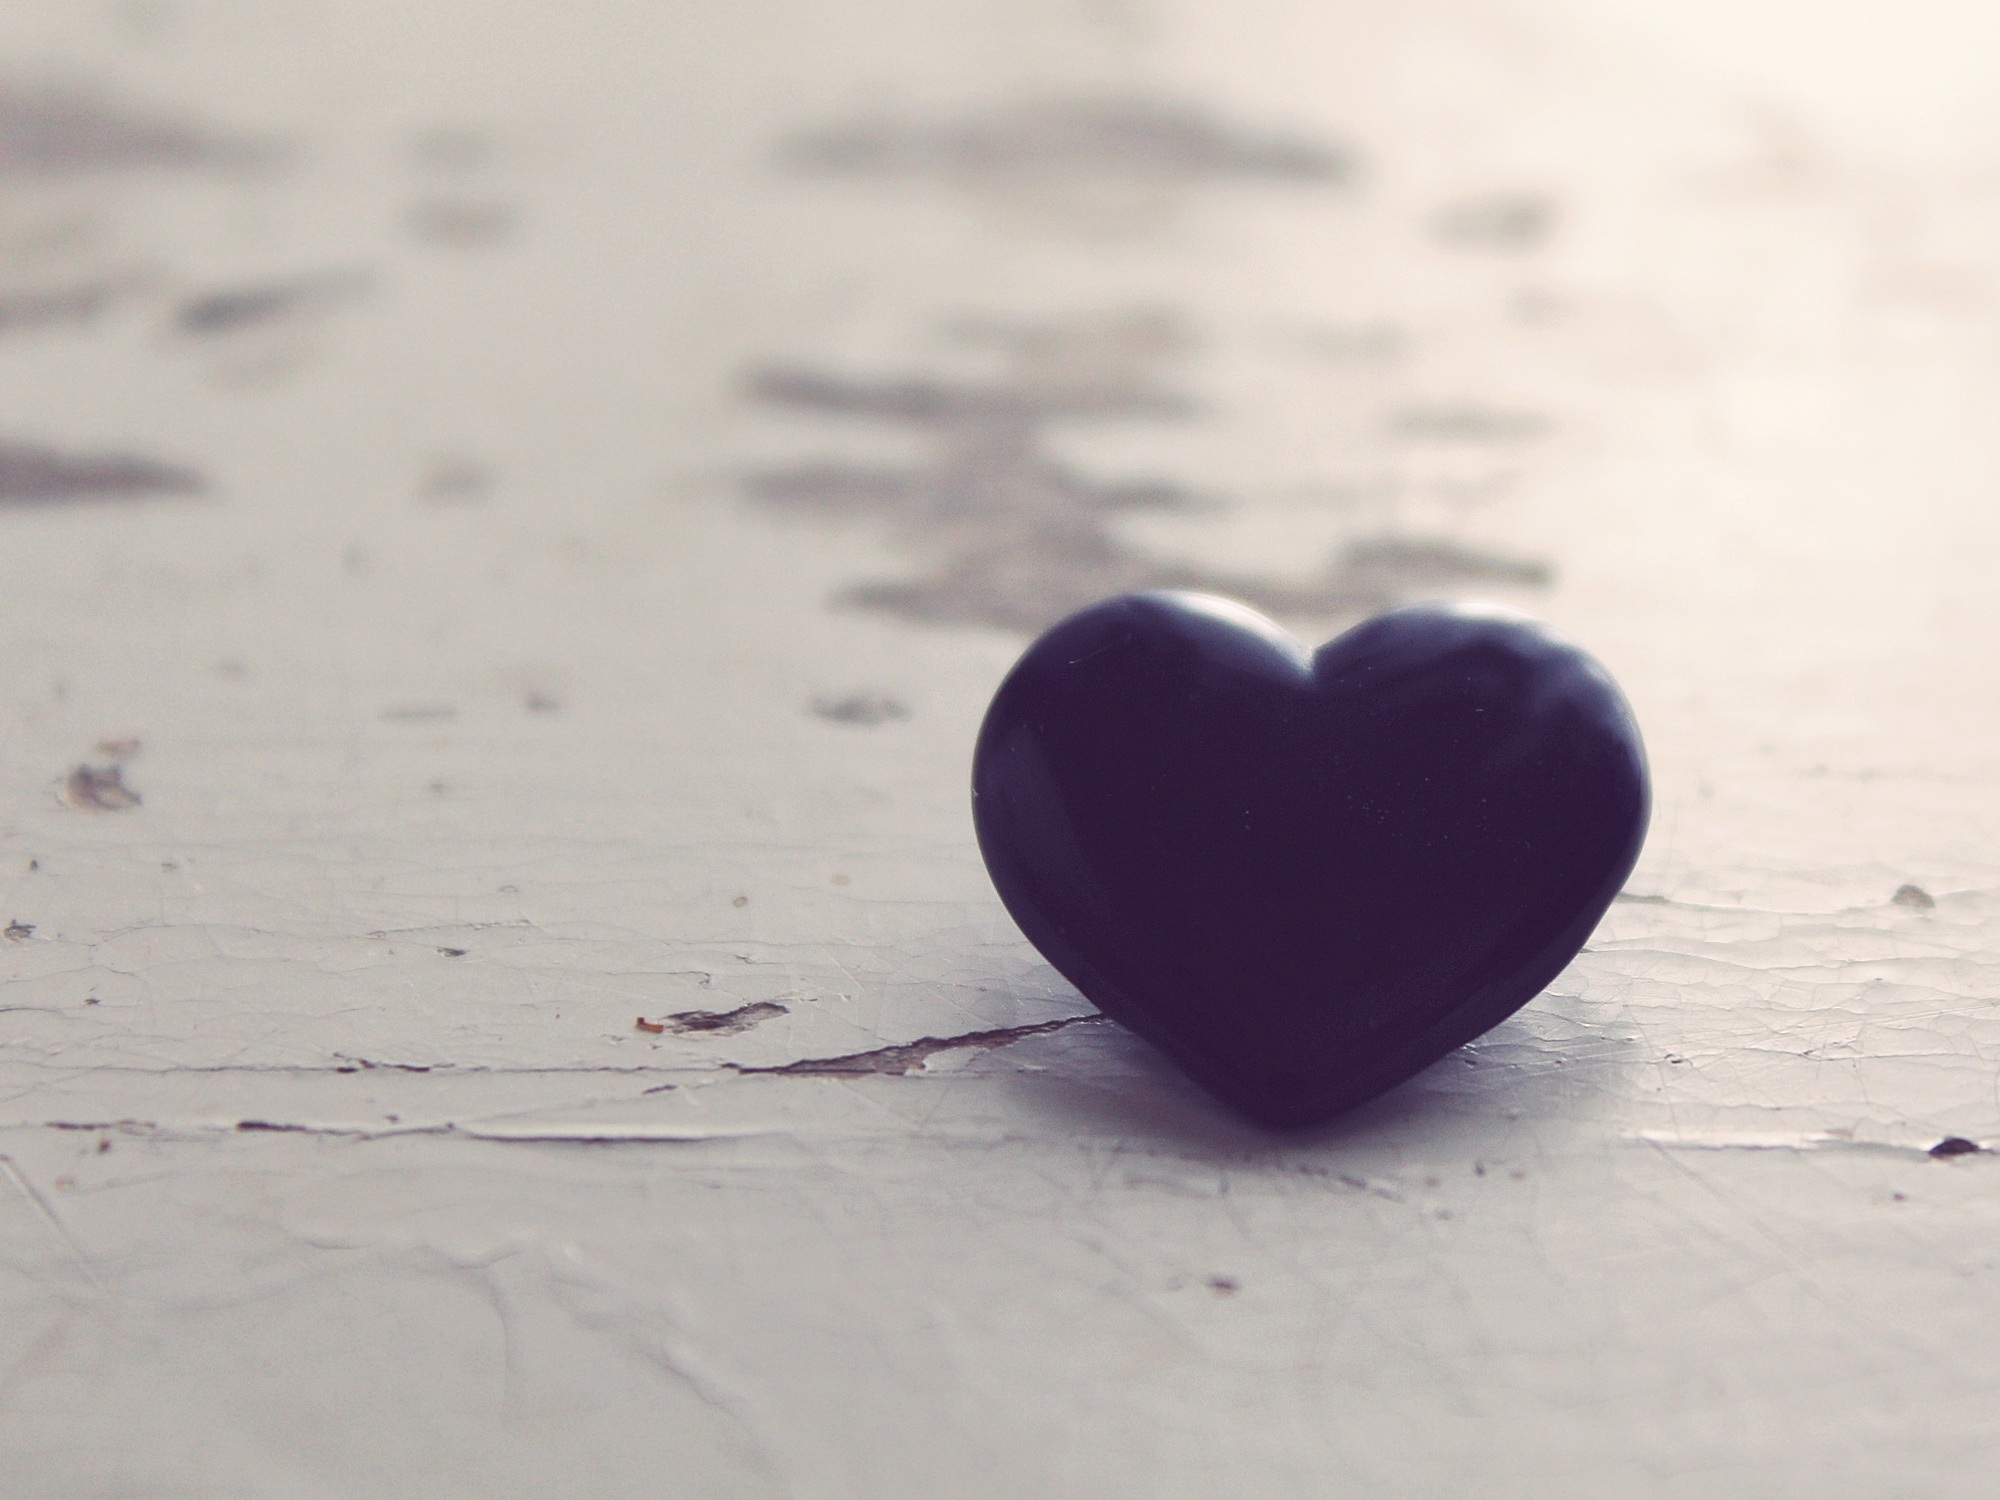
hand, table, wood, white, vintage, petal, love, heart, symbol, color, blue, ear, close, close up, human body, jewellery, background, eye, organ, shape, emotion, characters, macro photography, shabby chic